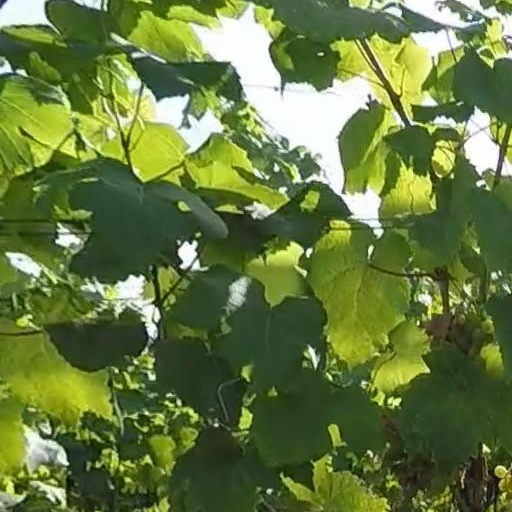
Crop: grape